Shrine of the Sacred Heart

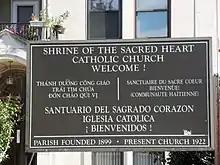
Sacred Heart's multilingual sign

Though the church was built by wealthy patrons, who reportedly raised the funds in three weeks, it is now spiritual home to many lower-income immigrant families, largely Latin American, with a particular concentration of Salvadoran-Americans. The parish regularly celebrates Mass in Spanish, Portuguese, English, Haitian Creole, and Vietnamese. For vigil Masses on Holy Thursday, Easter, and Christmas, the church encourages all communities to celebrate together and the vigil Mass is said in four languages.